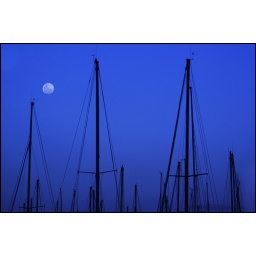
The moon showed her face above the masts at Westhaven Marina on my way home from work today...